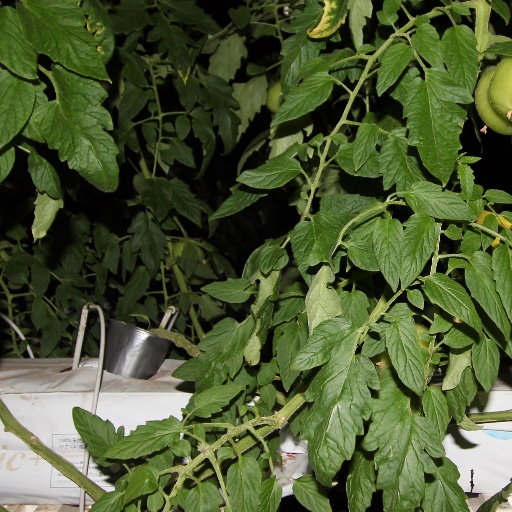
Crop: tomato